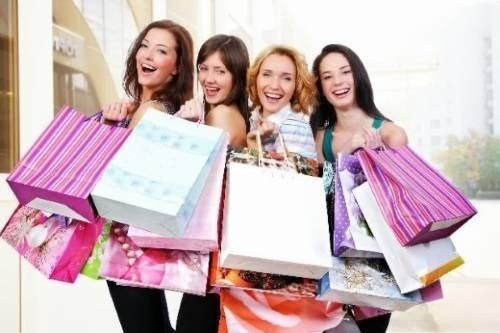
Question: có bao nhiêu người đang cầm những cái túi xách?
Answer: có bốn người đang cầm những cái túi xách